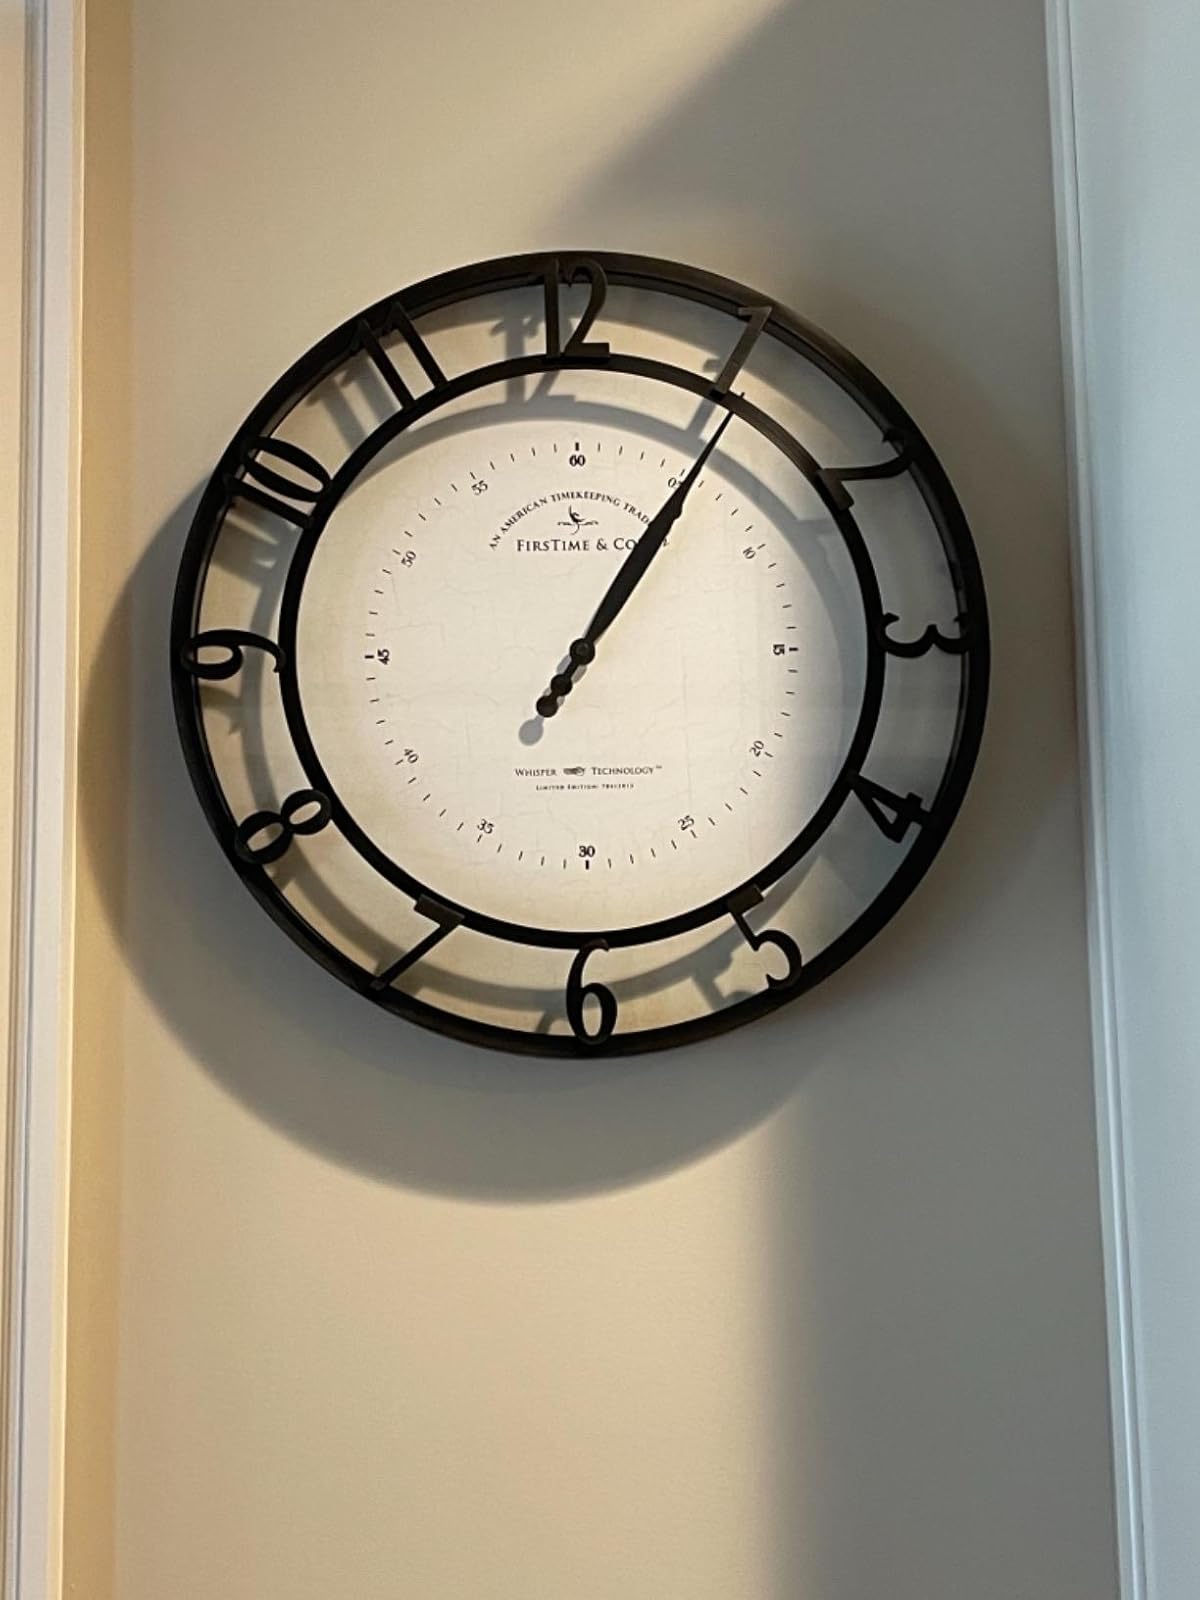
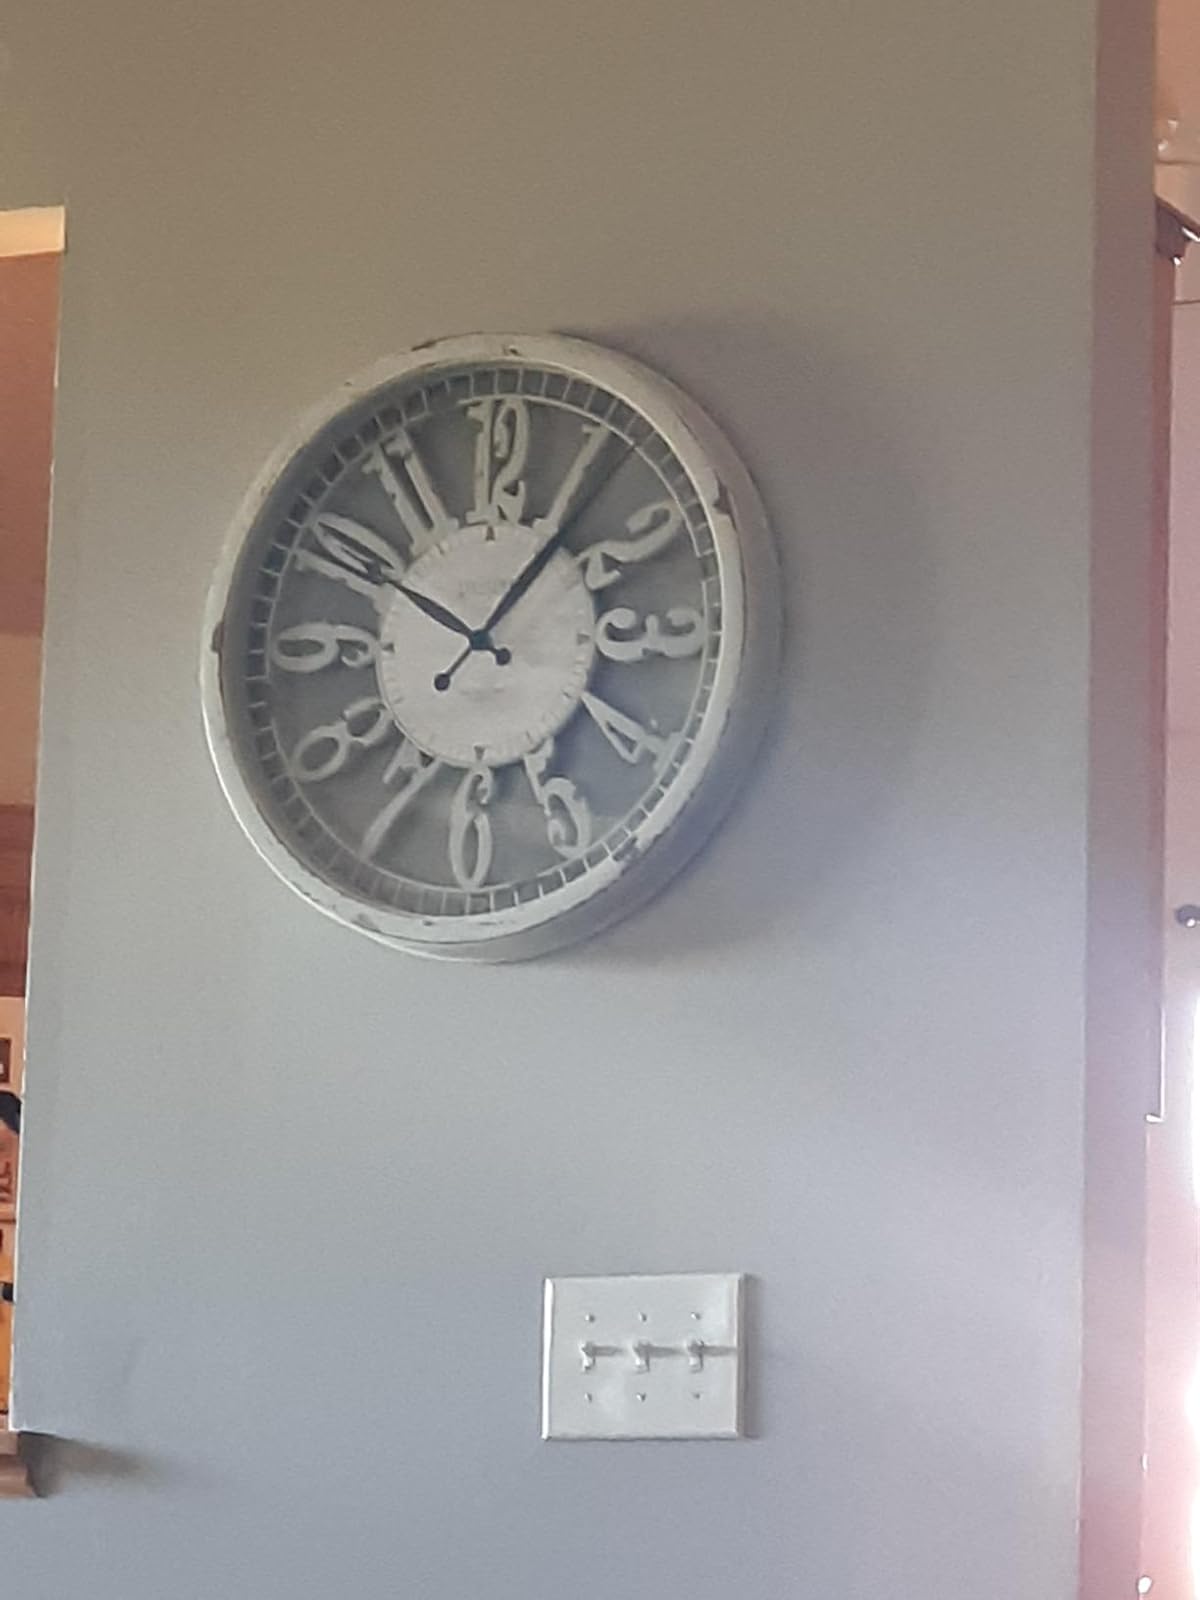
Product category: clock
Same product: no